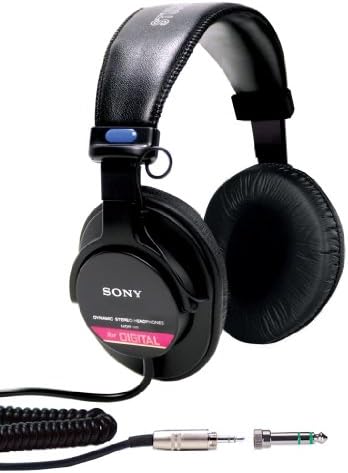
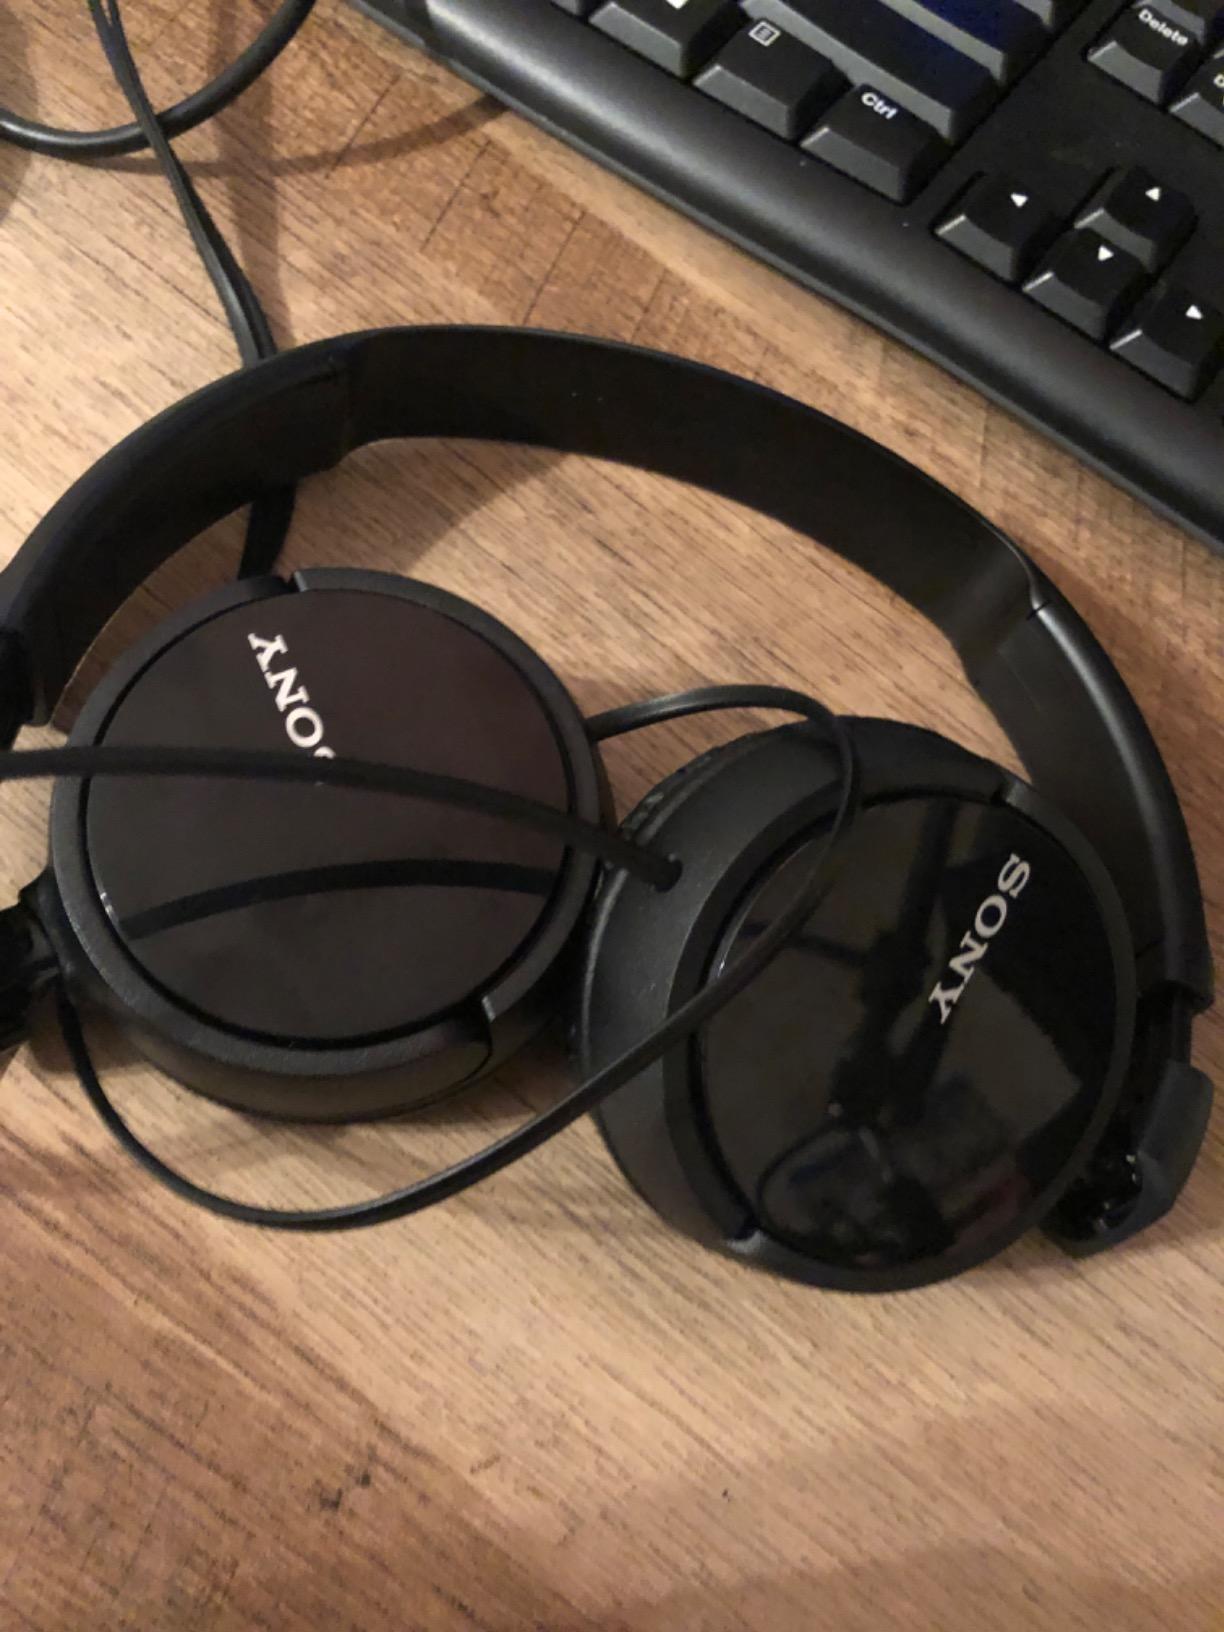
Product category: headphones
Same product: no